RTVE Symphony Orchestra

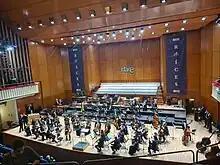
RTVE Symphony Orchestra at

The RTVE Symphony Orchestra, also known as the Spanish Radio and Television Symphony Orchestra is a Spanish radio orchestra servicing (RTVE), the national broadcasting corporation. Established in February 1965, the orchestra is based at in Madrid since October 1988. Its entire regular season of concerts is broadcast on radio by and television by . The orchestra, along with the RTVE professional choir, forms one of the corporation's divisions.